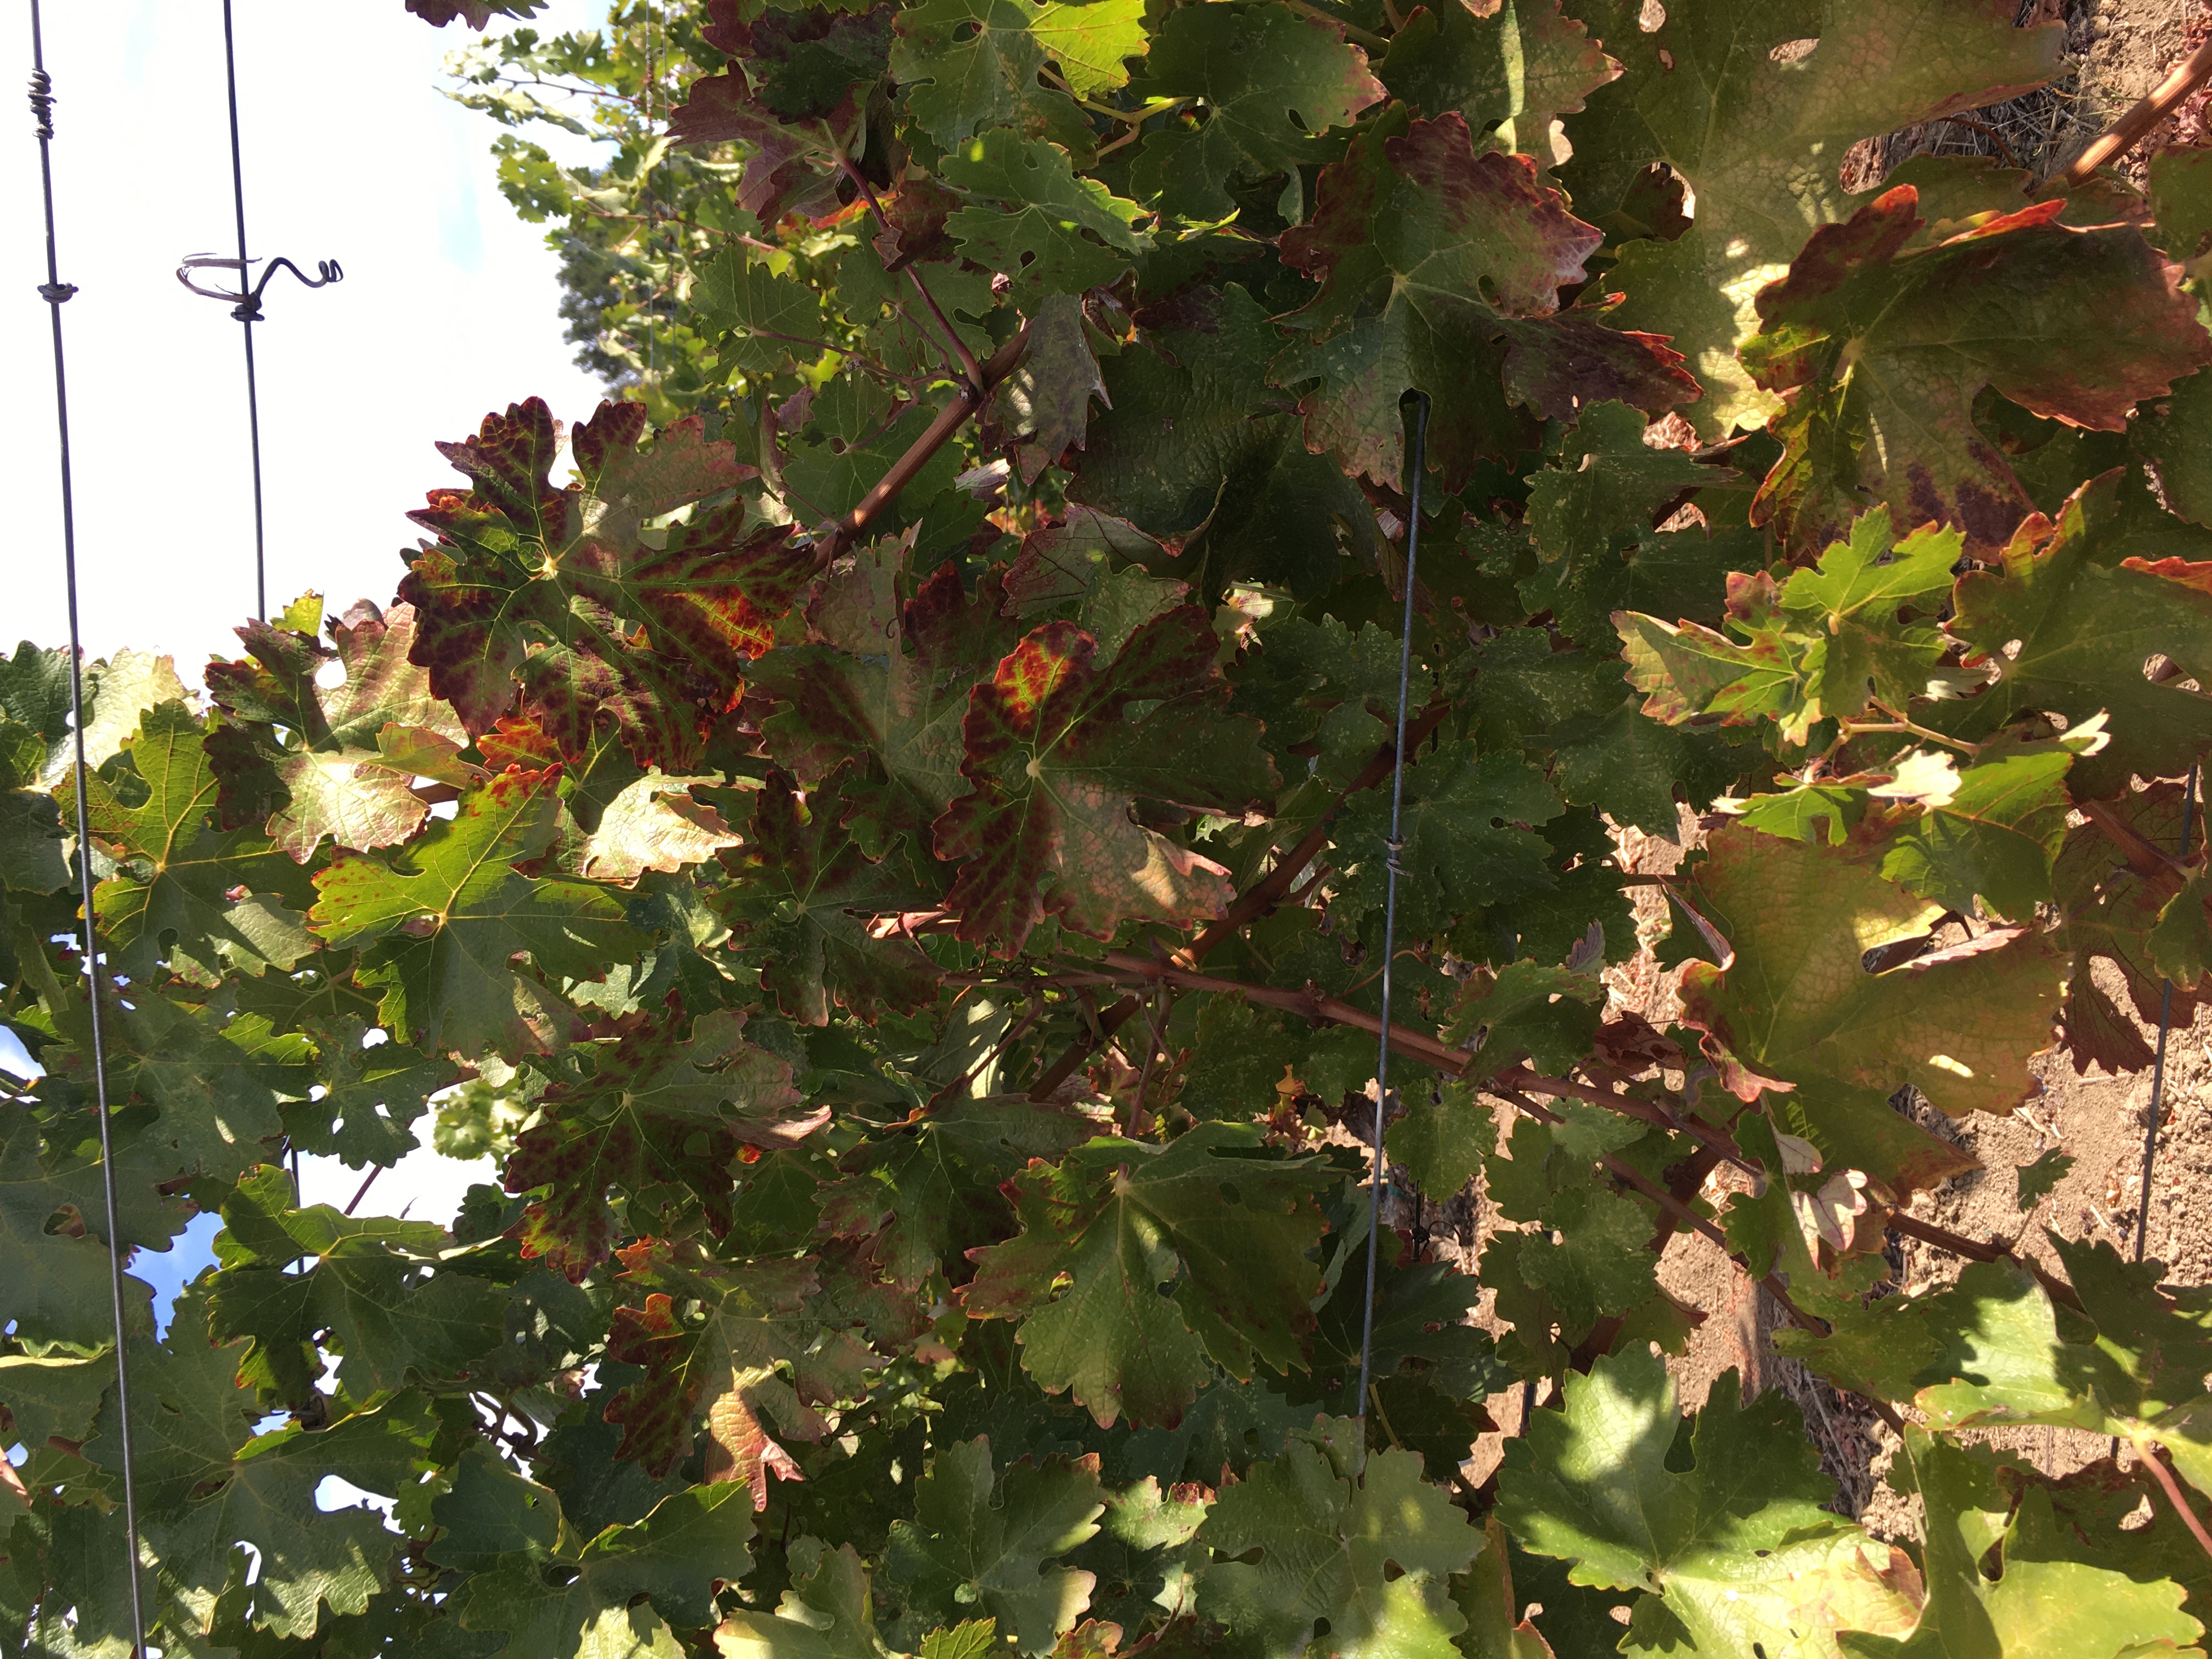
Label: Leafroll 3